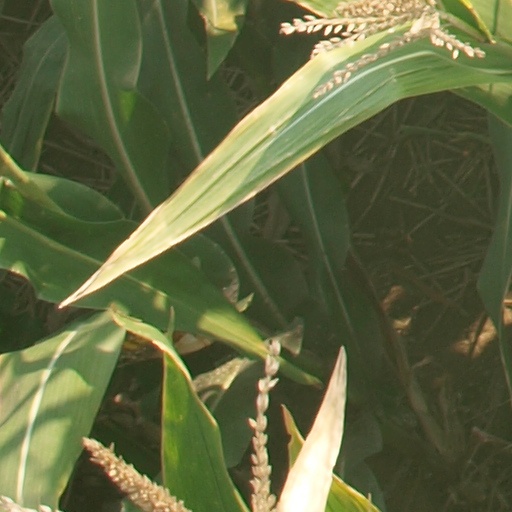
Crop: maize; corn